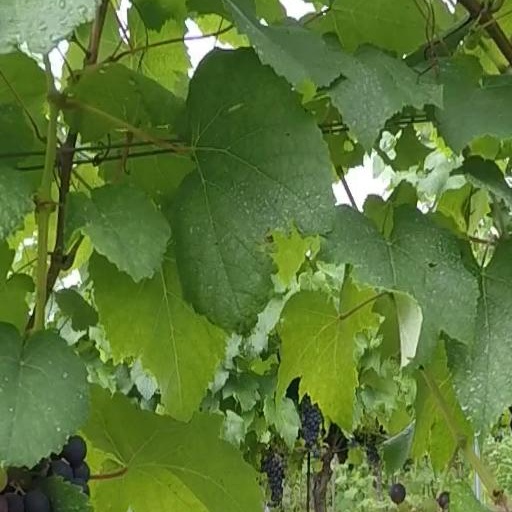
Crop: grape